Adorf (Vogtl) station

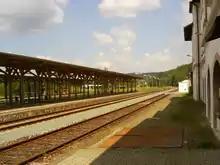
Island platform (looking towards Plauen)

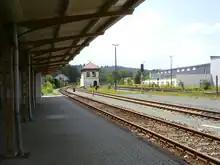
Signal box in Adorf station

The entrance building, which had been abandoned during the last two decades, was demolished in November 2012.